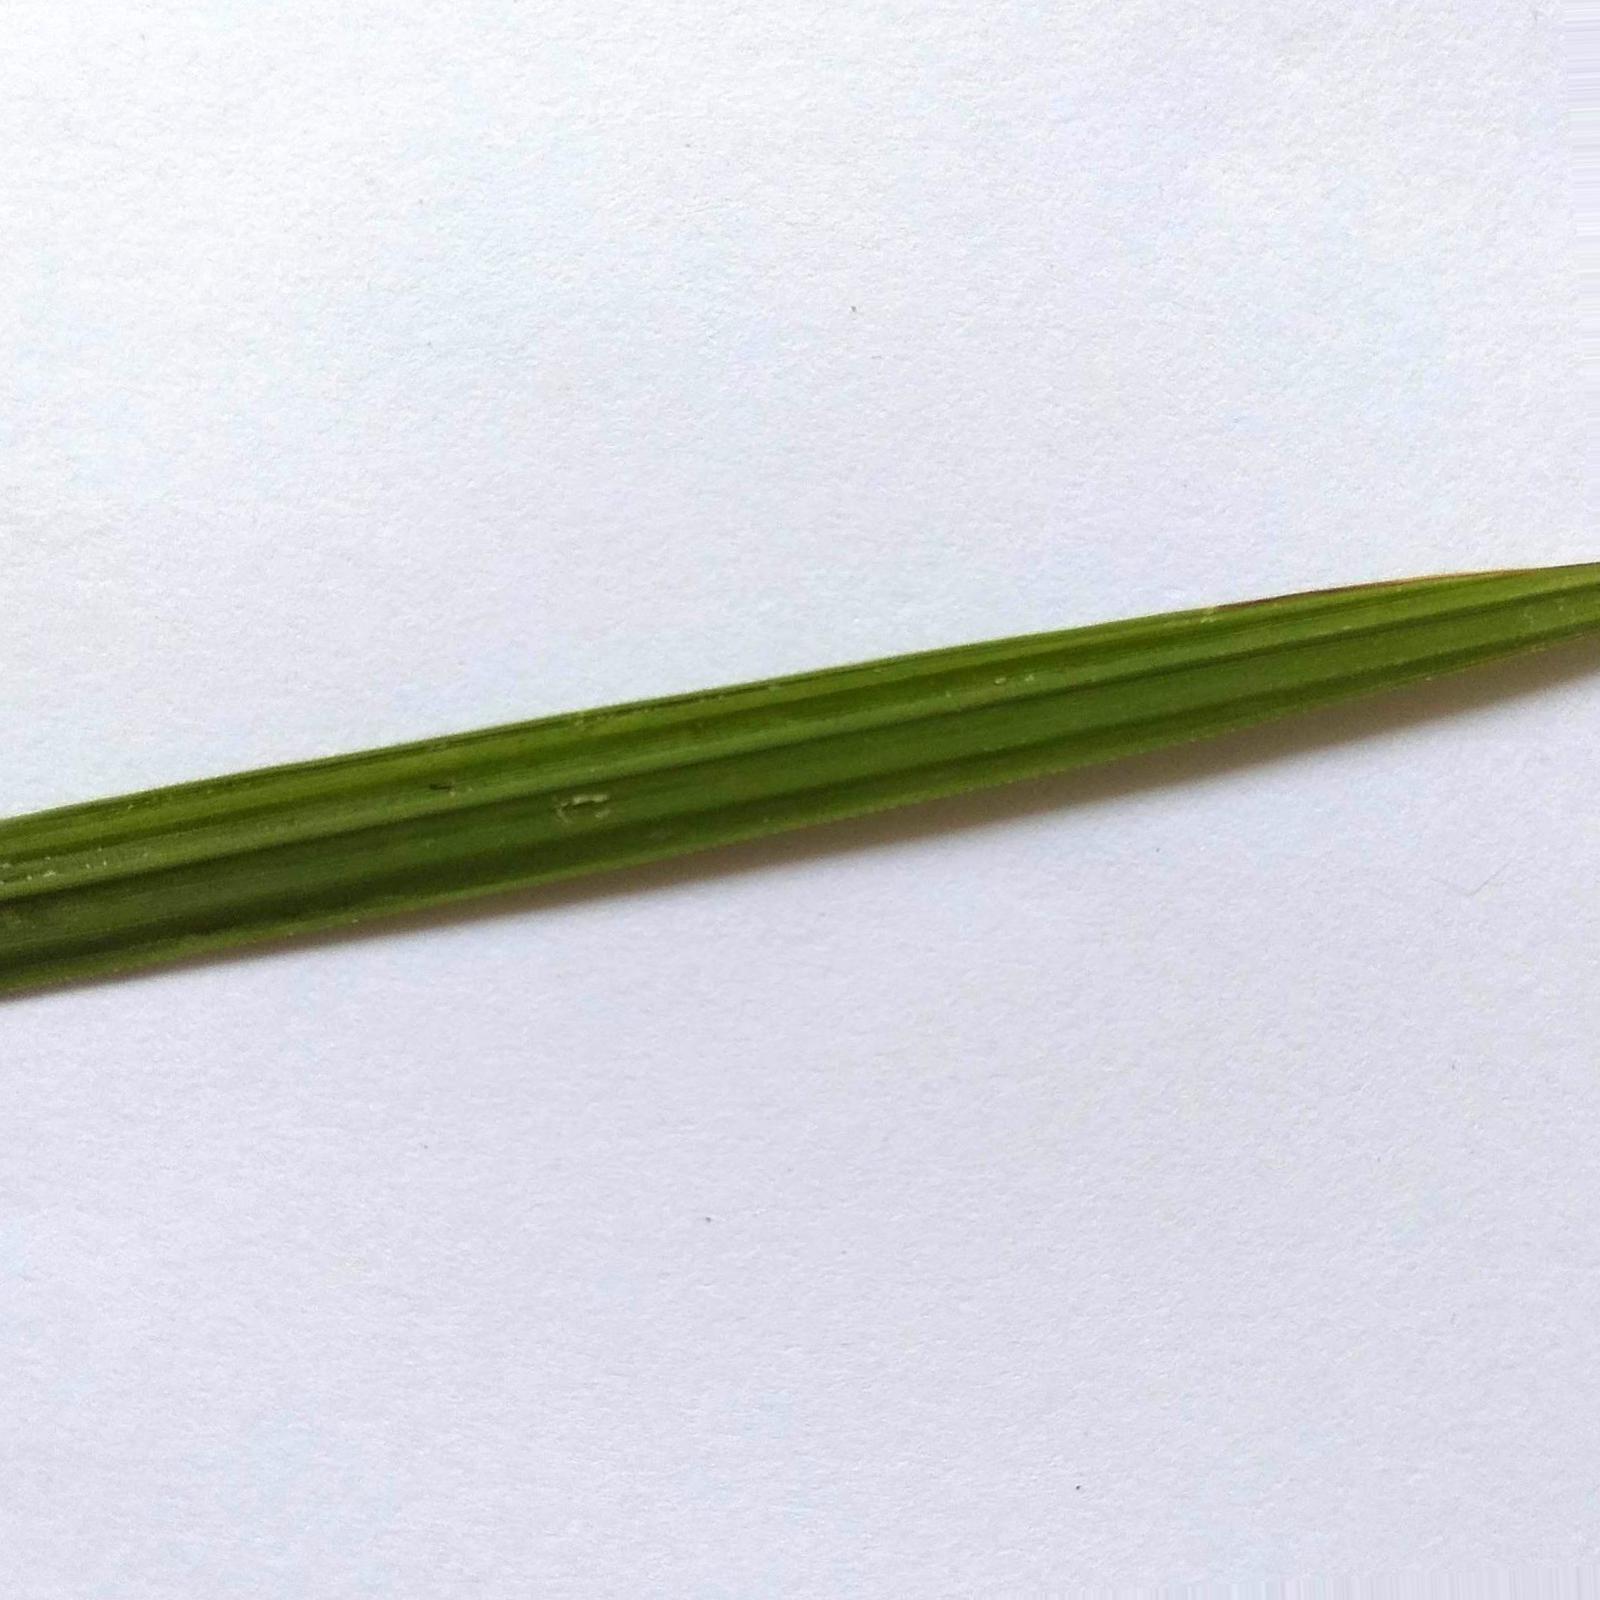
Nhãn: Healthy